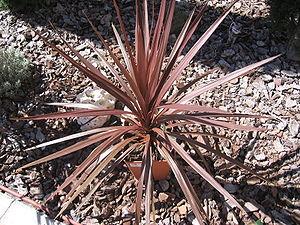
Cordyline australis est une espèce de monocotylédones arborescentes, largement ramifiée, endémique de Nouvelle-Zélande. Il atteint jusqu'à 20 mètres de haut avec un tronc robuste et des feuilles en forme d'épée, qui sont regroupées à l'extrémité des branches et peuvent mesurer jusqu'à 1 mètre de long. Connu par les Maoris sous le nom de Ti Kouka, l'arbre était utilisé comme source de nourriture, en particulier dans l'île du Sud, où il était cultivé dans les zones où d'autres cultures ne se développaient pas. Il fournissait de fibres durables pour les textiles, les cordes d'ancrage, les lignes de pêche, les paniers, des capes imperméables, des manteaux et des sandales. Il est également cultivé comme arbre d'ornement dans les pays de l'hémisphère Nord au climat tempéré océanique, comme sur le littoral breton ou dans les parties les plus chaudes de la Grande-Bretagne où il est connu sous le nom de Torquay palm.